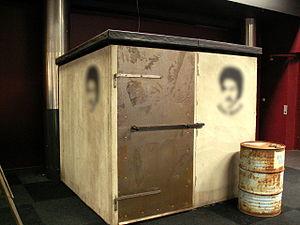
Dawit Isaac, né le 27 octobre 1964, est un journaliste et écrivain suédois d'origine érythréenne. Il vint en Suède en 1987 et est devenu citoyen suédois en 1992, mais en gardant son ancienne citoyenneté érythréenne. Après la guerre il est revenu à Asmara où il a travaillé comme journaliste pour le premier journal indépendant, Setit.